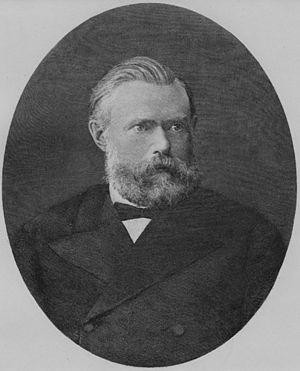
Ludvig Immanuel Nobel fut un ingénieur et entrepreneur suédois. L'un des membres les plus prééminents de la famille Nobel, il est le fils d'Immanuel Nobel et le frère d'Alfred Nobel. Il fonda et dirigea Branobel, une compagnie pétrolière à Bakou, laquelle arriva à produire 50 % du pétrole mondial. On lui crédite le mérite d'avoir créé l'industrie pétrolière russe.